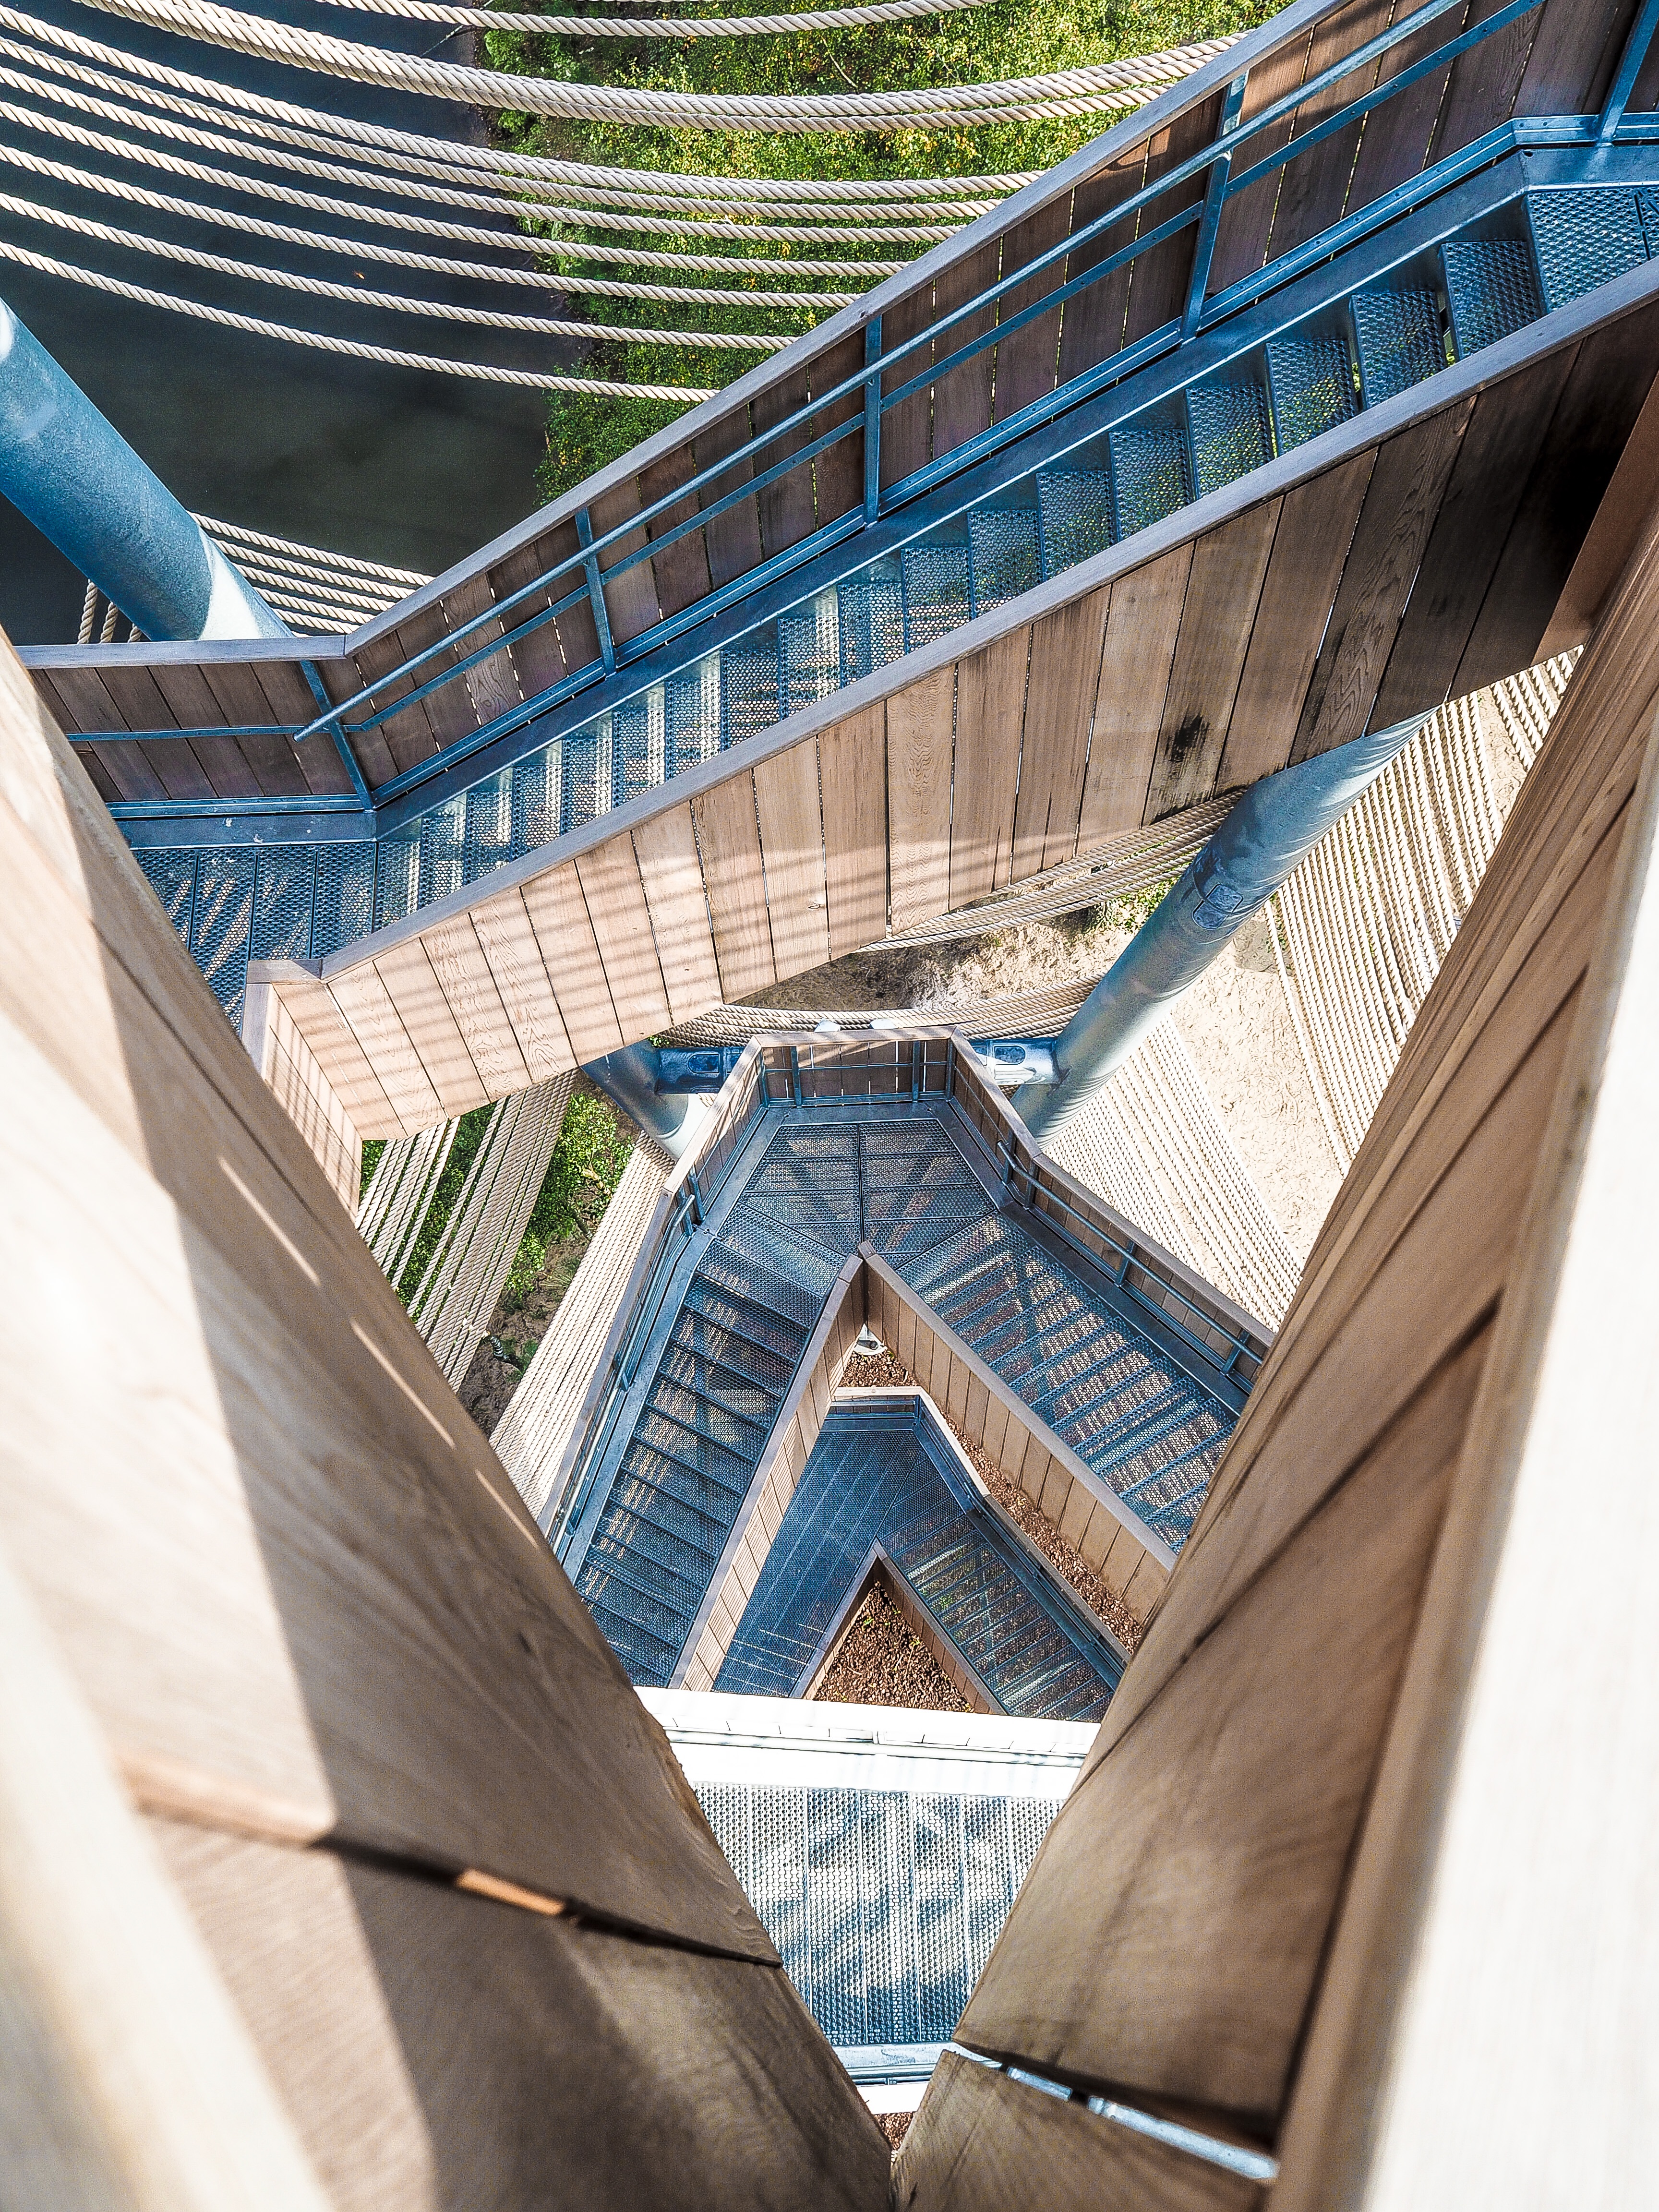
architecture, wood, blue